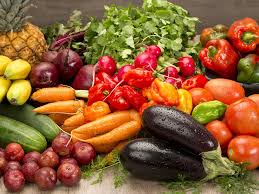
Waste category: biological